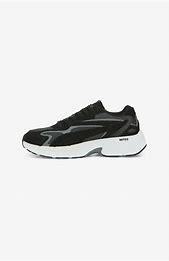
Brand: Puma
Model: Teveris Nitro